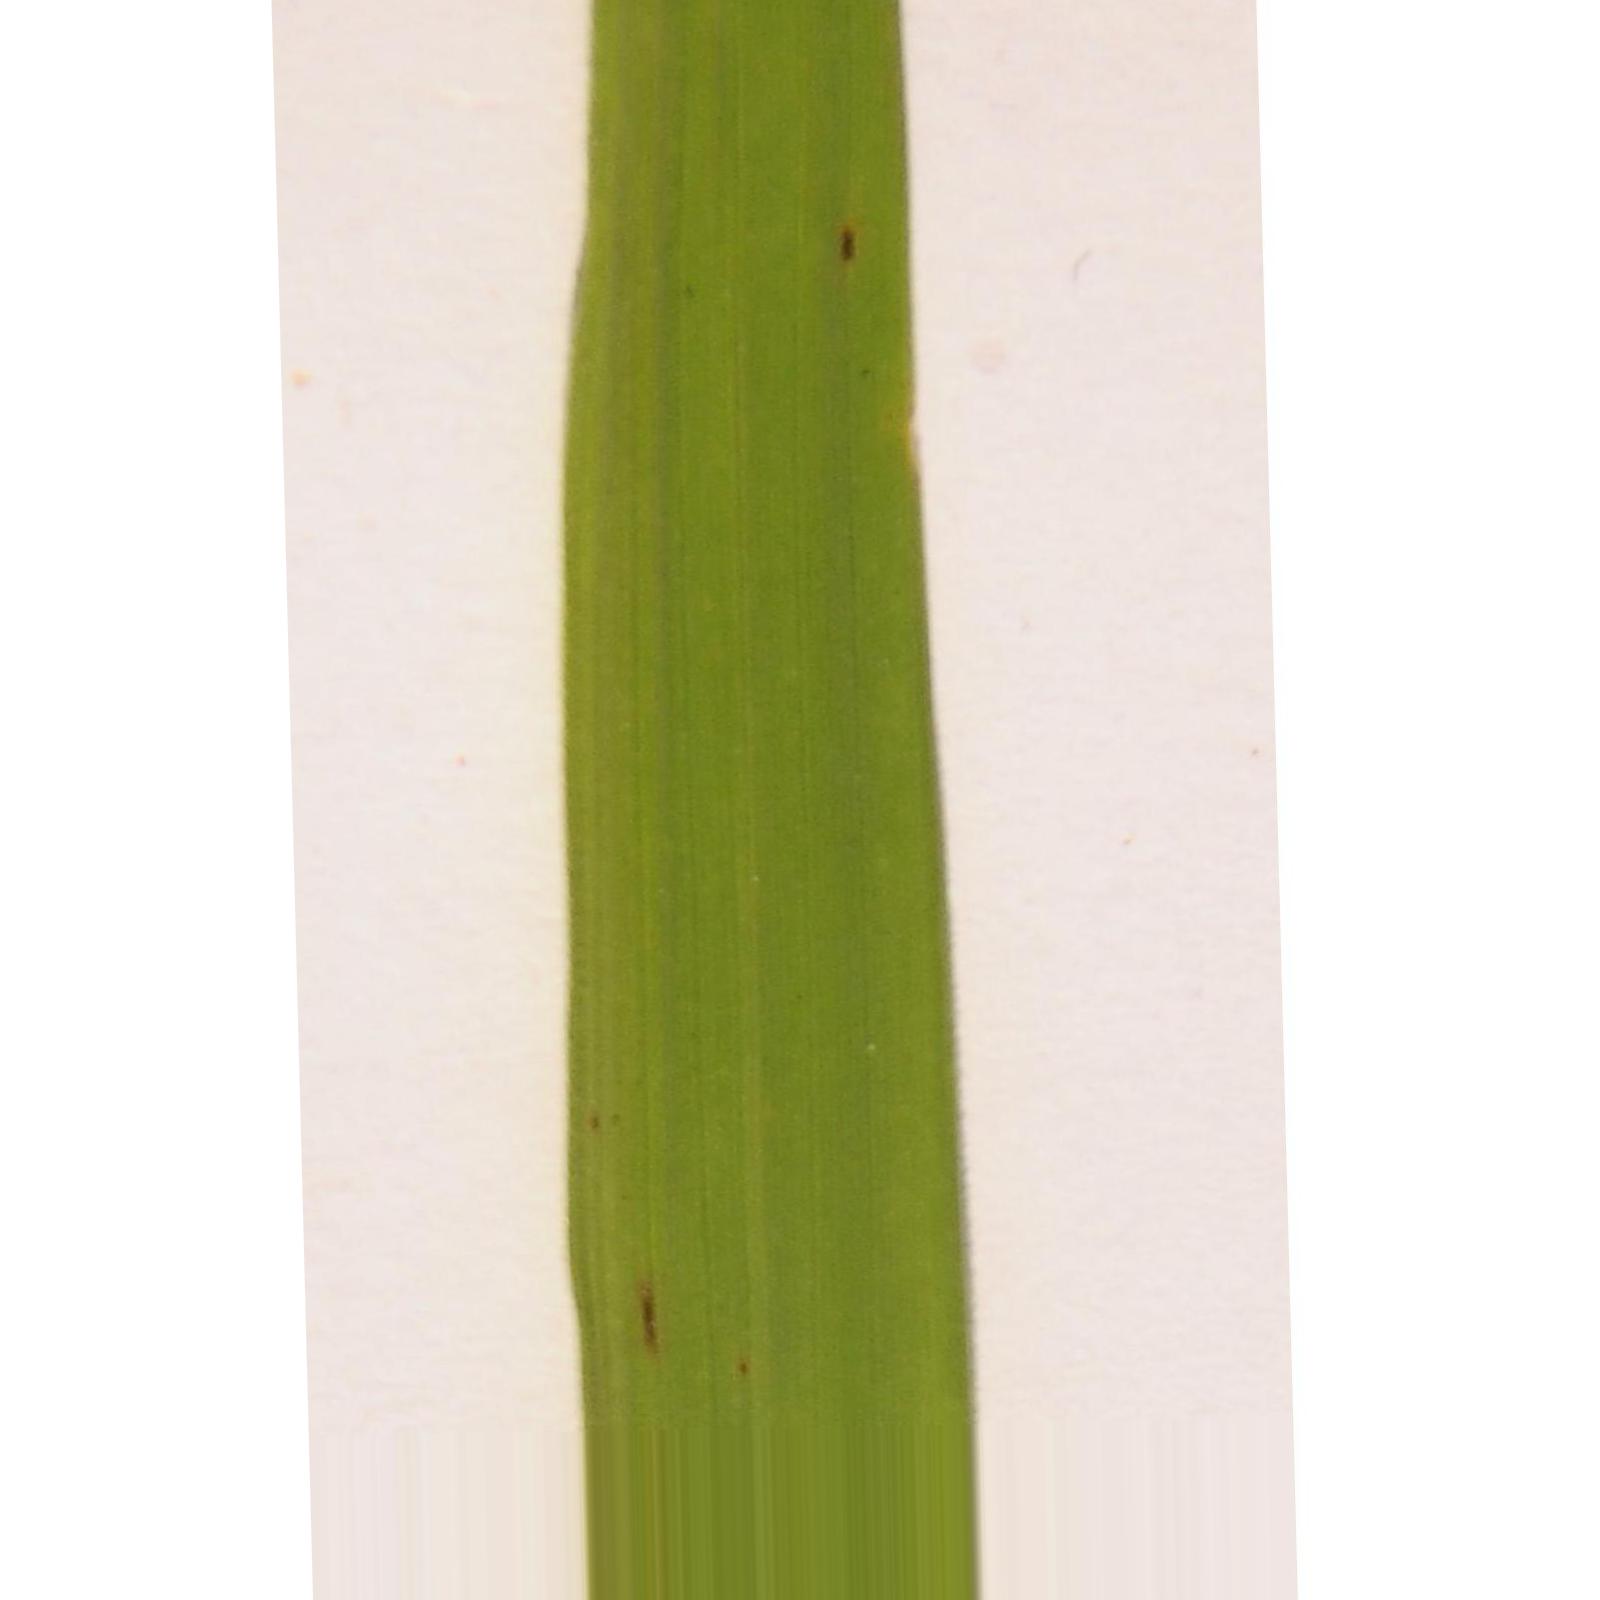
Nhãn: Bệnh Đốm Nâu ( Brown spot )